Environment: real
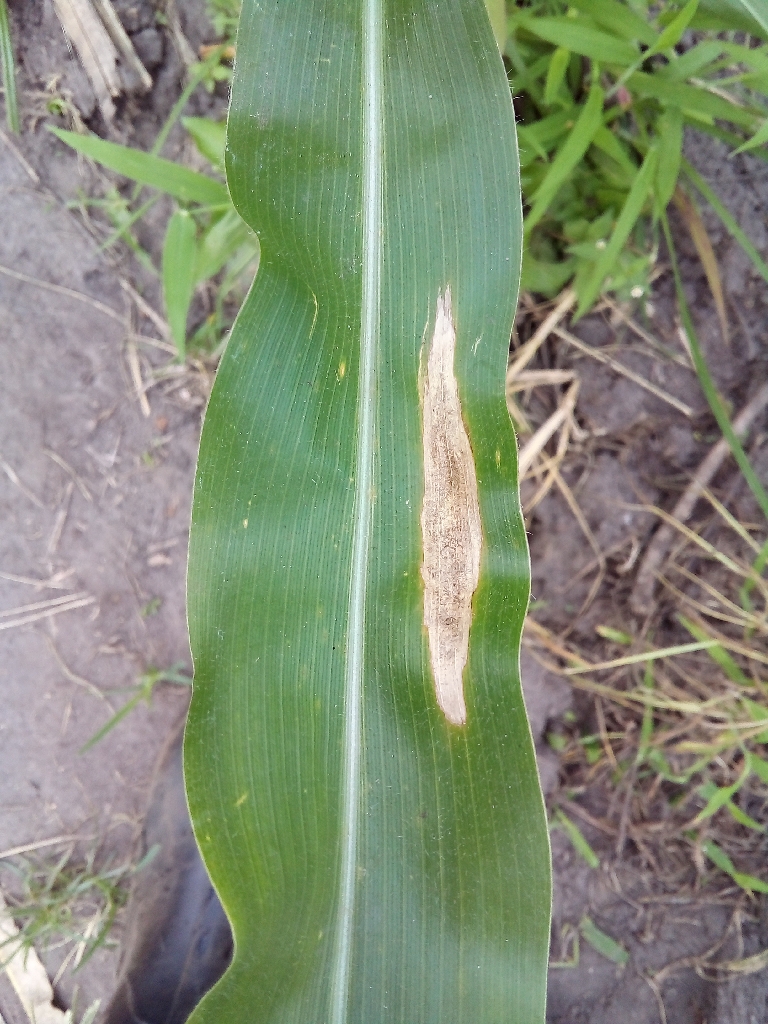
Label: northern_corn_leaf_blight